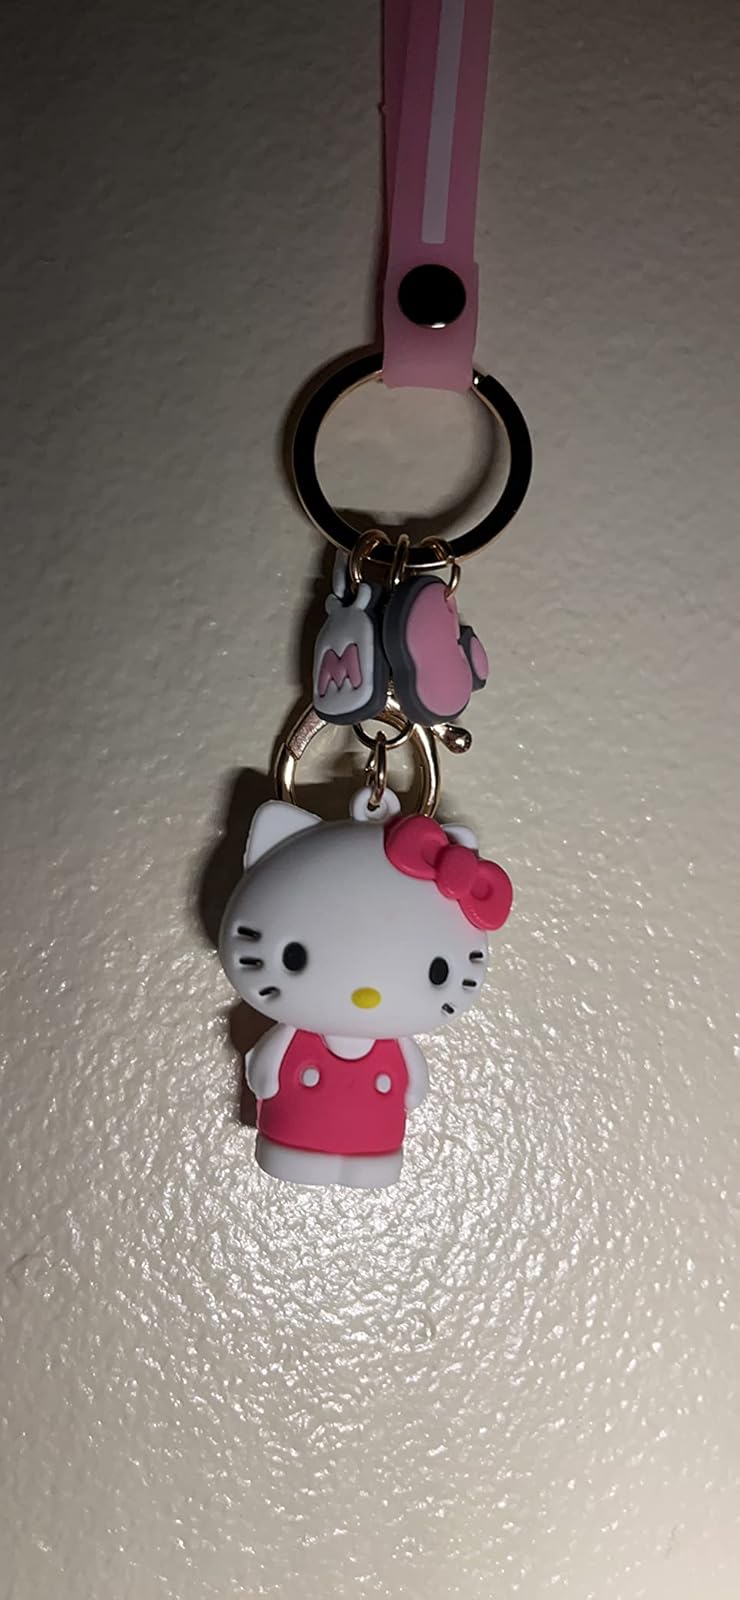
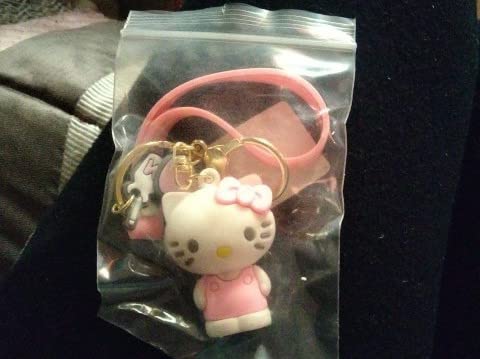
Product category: accessories_keychain
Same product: yes